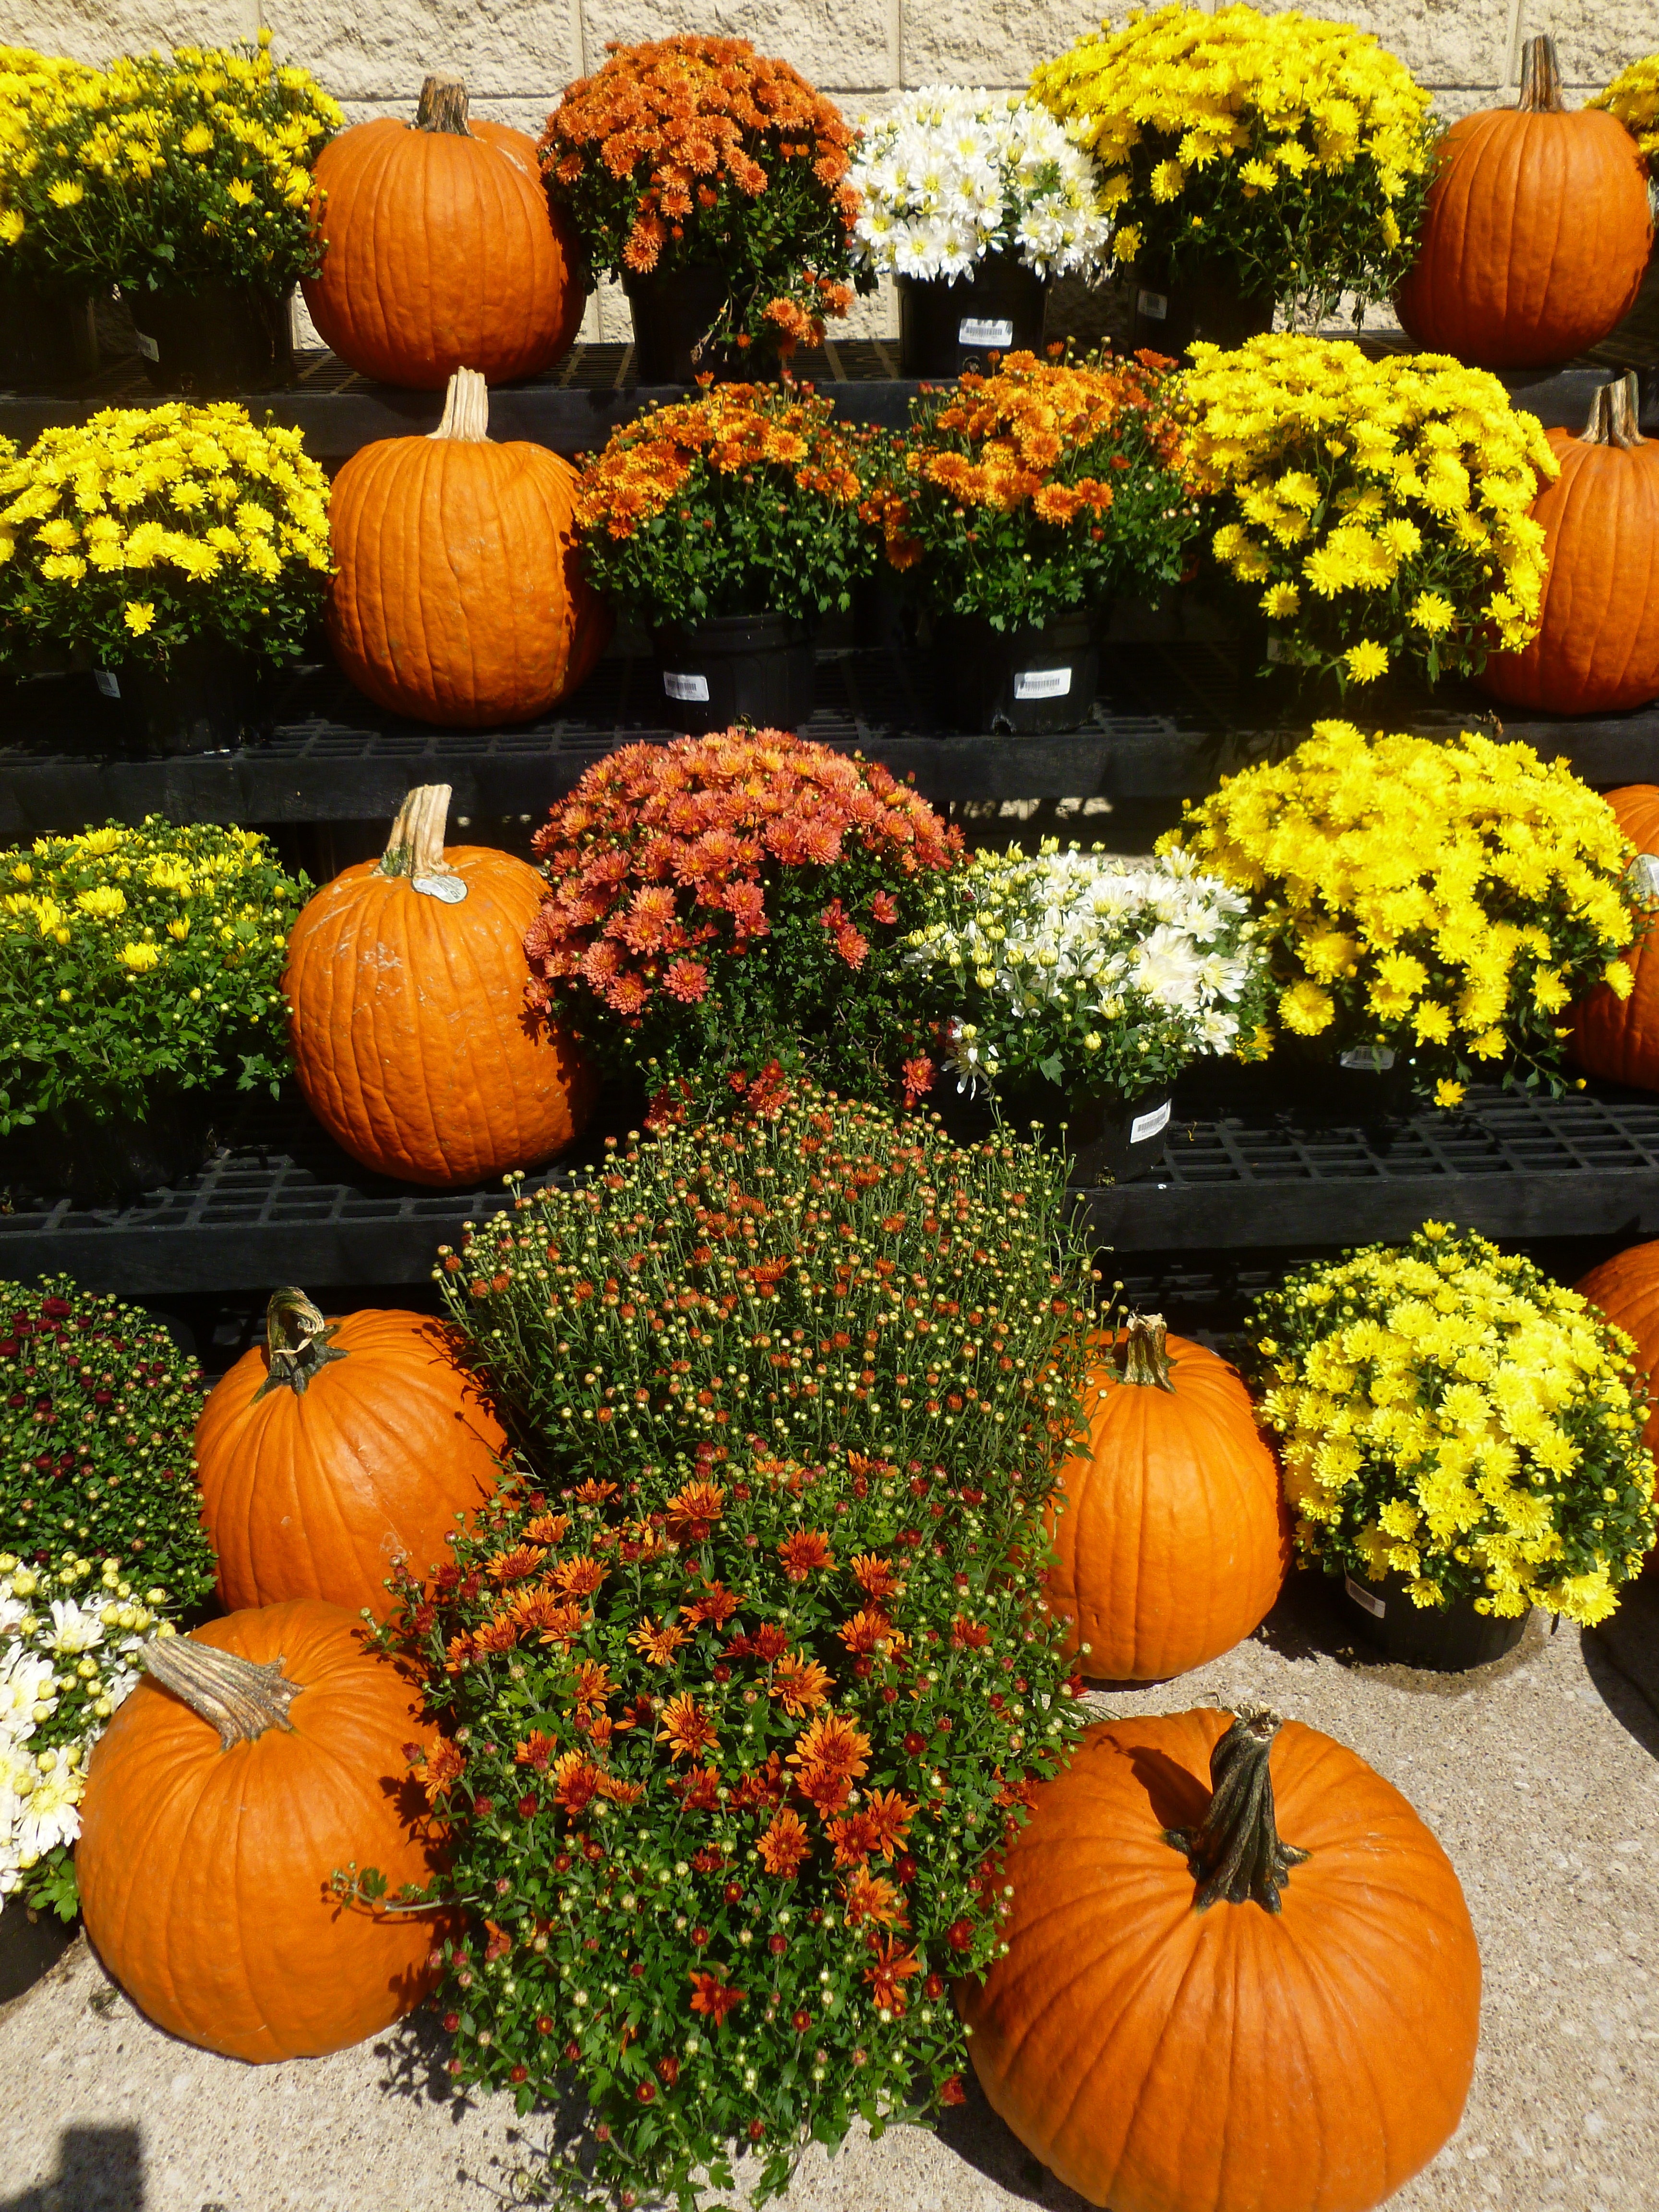
flower, produce, autumn, pumpkin, market, gourd, flowers, calabaza, carving, pumpkins, cucurbita, man made object, winter squash